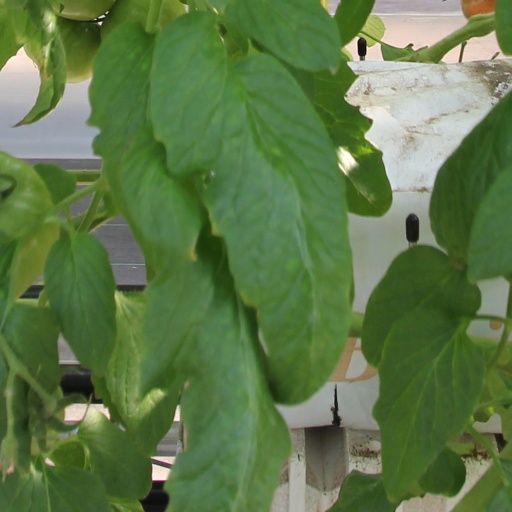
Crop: tomato